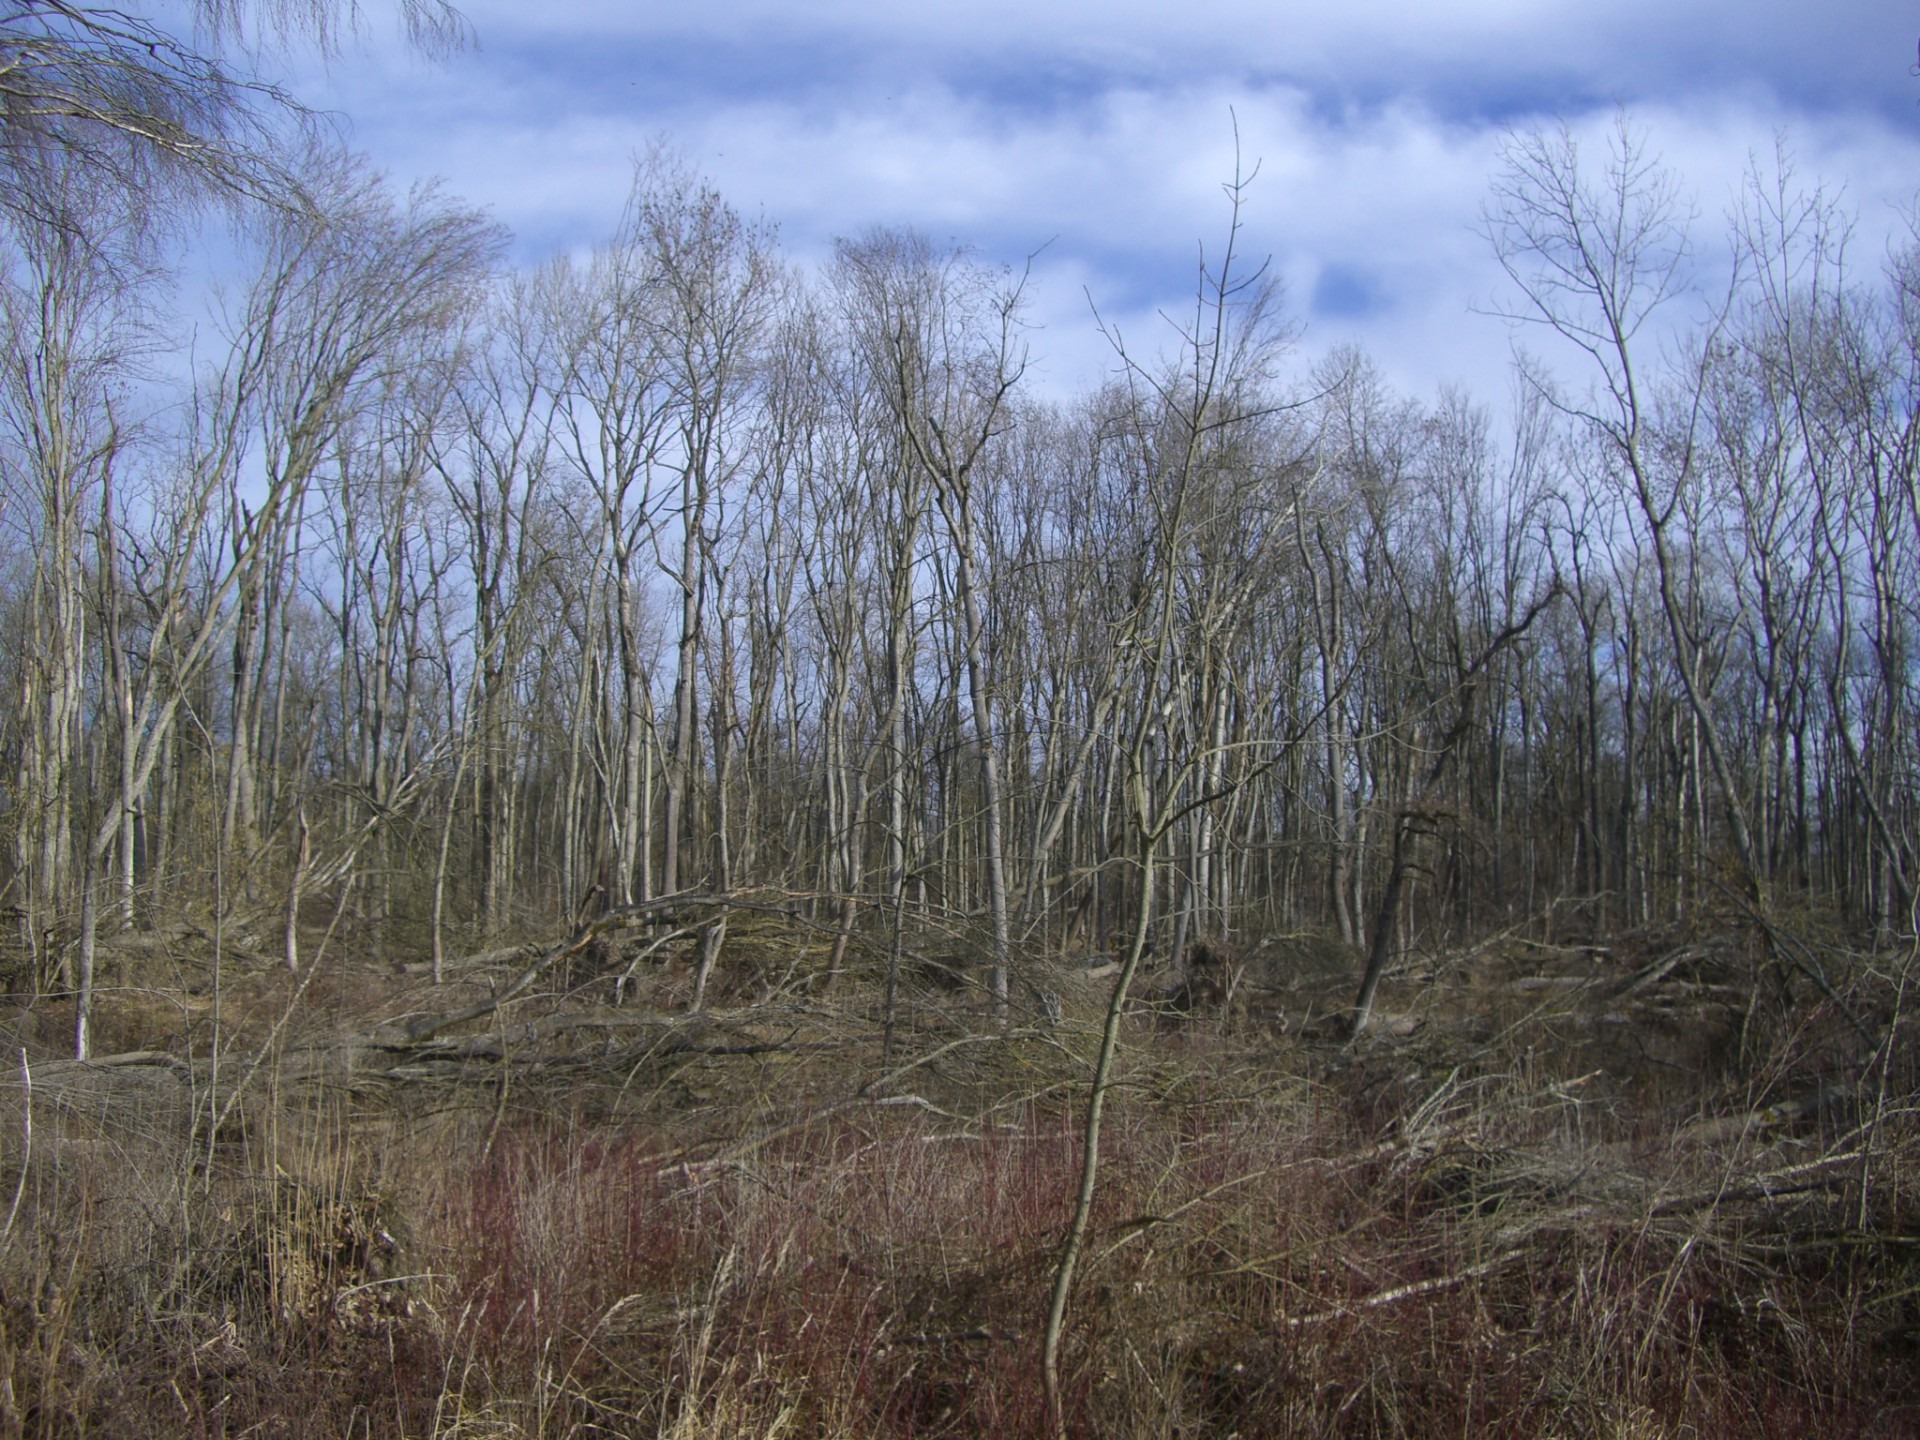
tree, forest, grass, marsh, swamp, wilderness, book, plant, sky, meadow, prairie, wildlife, blue, flora, savanna, clouds, grassland, wetland, bog, bavaria, woodland, habitat, ecosystem, steppe, riparian zone, biome, storm damage, fen, white city, natural environment, atmospheric phenomenon, grass family, woody plant, phragmites